Pi Chapter House of Psi Upsilon Fraternity

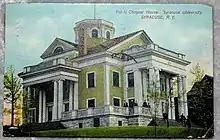
"Pi chapter" house, 1910.

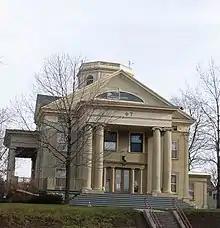
"Pi chapter" house, .

The Pi Chapter House of Psi Upsilon Fraternity is a building on the Syracuse University campus. It was designed by Wellington W. Taber and built for Psi Upsilon fraternity in 1898. Pi Chapter House was listed on the National Register of Historic Places in 1985.